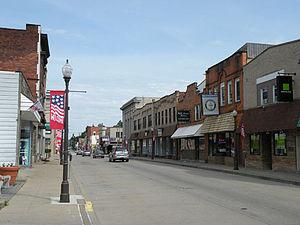
Coraopolis est un borough de Pennsylvanie situé dans le comté d'Allegheny, aux États-Unis. Sa population était de 5 677 habitants au recensement de 2010. Elle a atteint un sommet de 11 086 habitants en 1940. Son architecture de briques est typique.